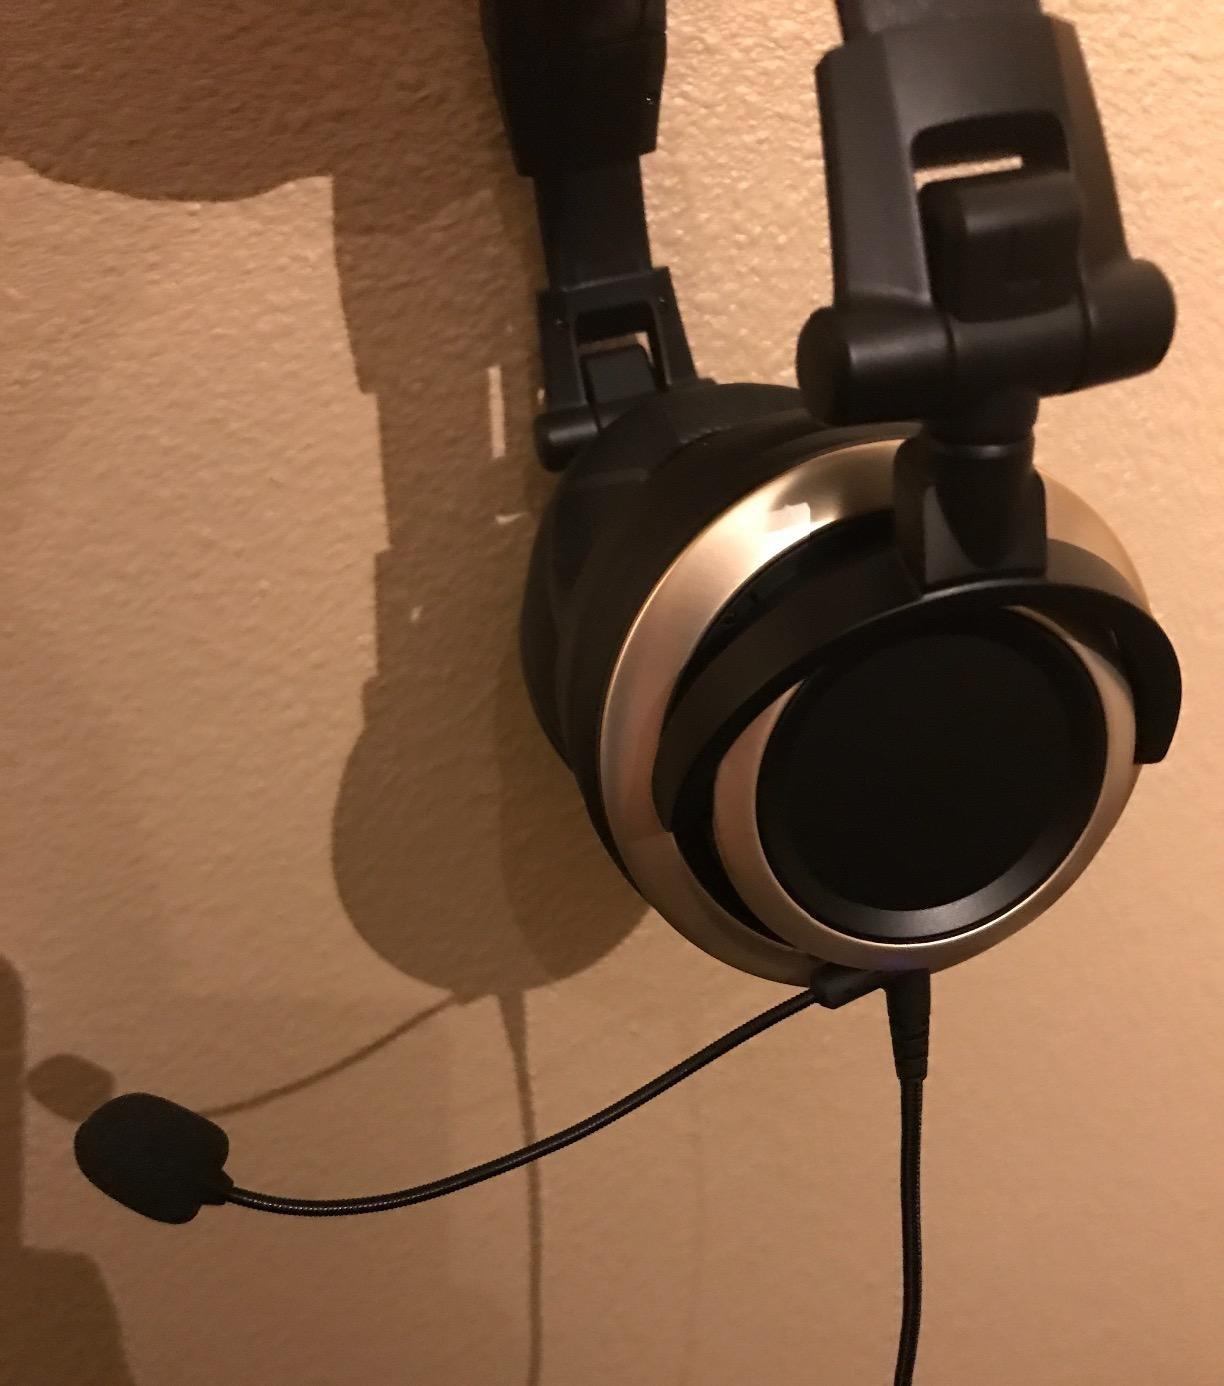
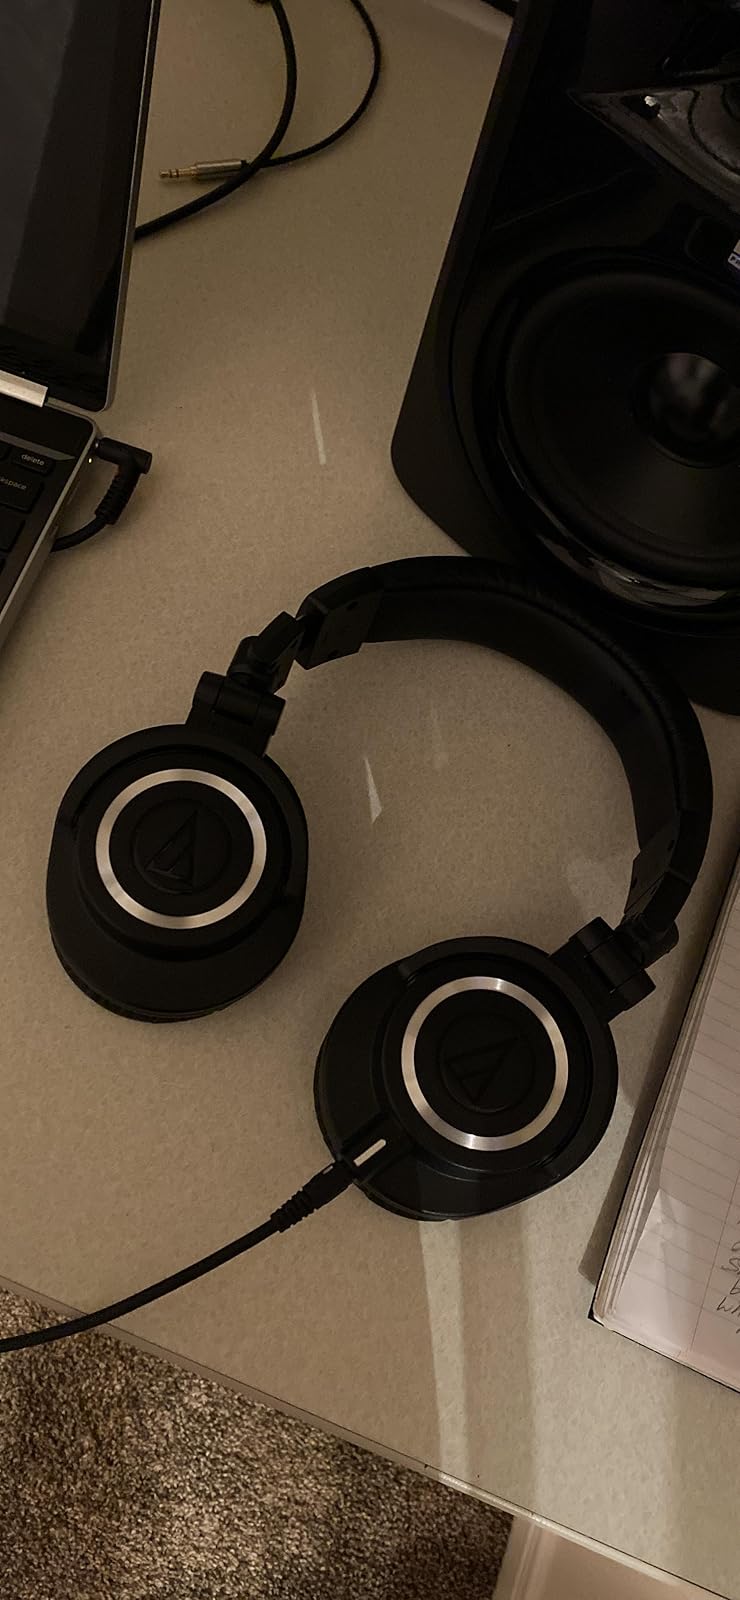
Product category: headphones
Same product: no